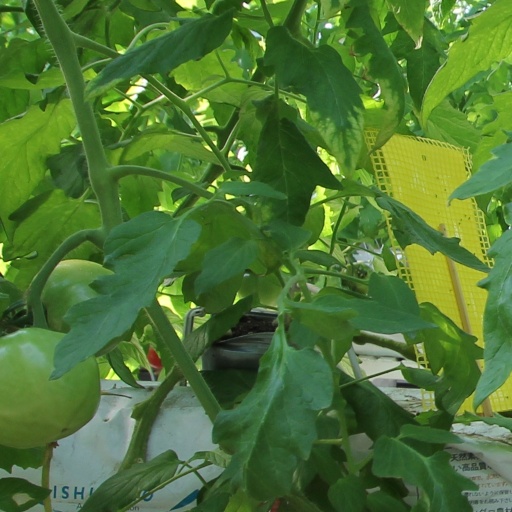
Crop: tomato